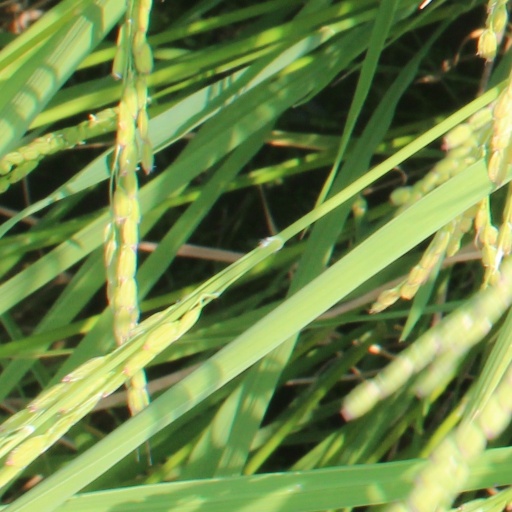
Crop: rice